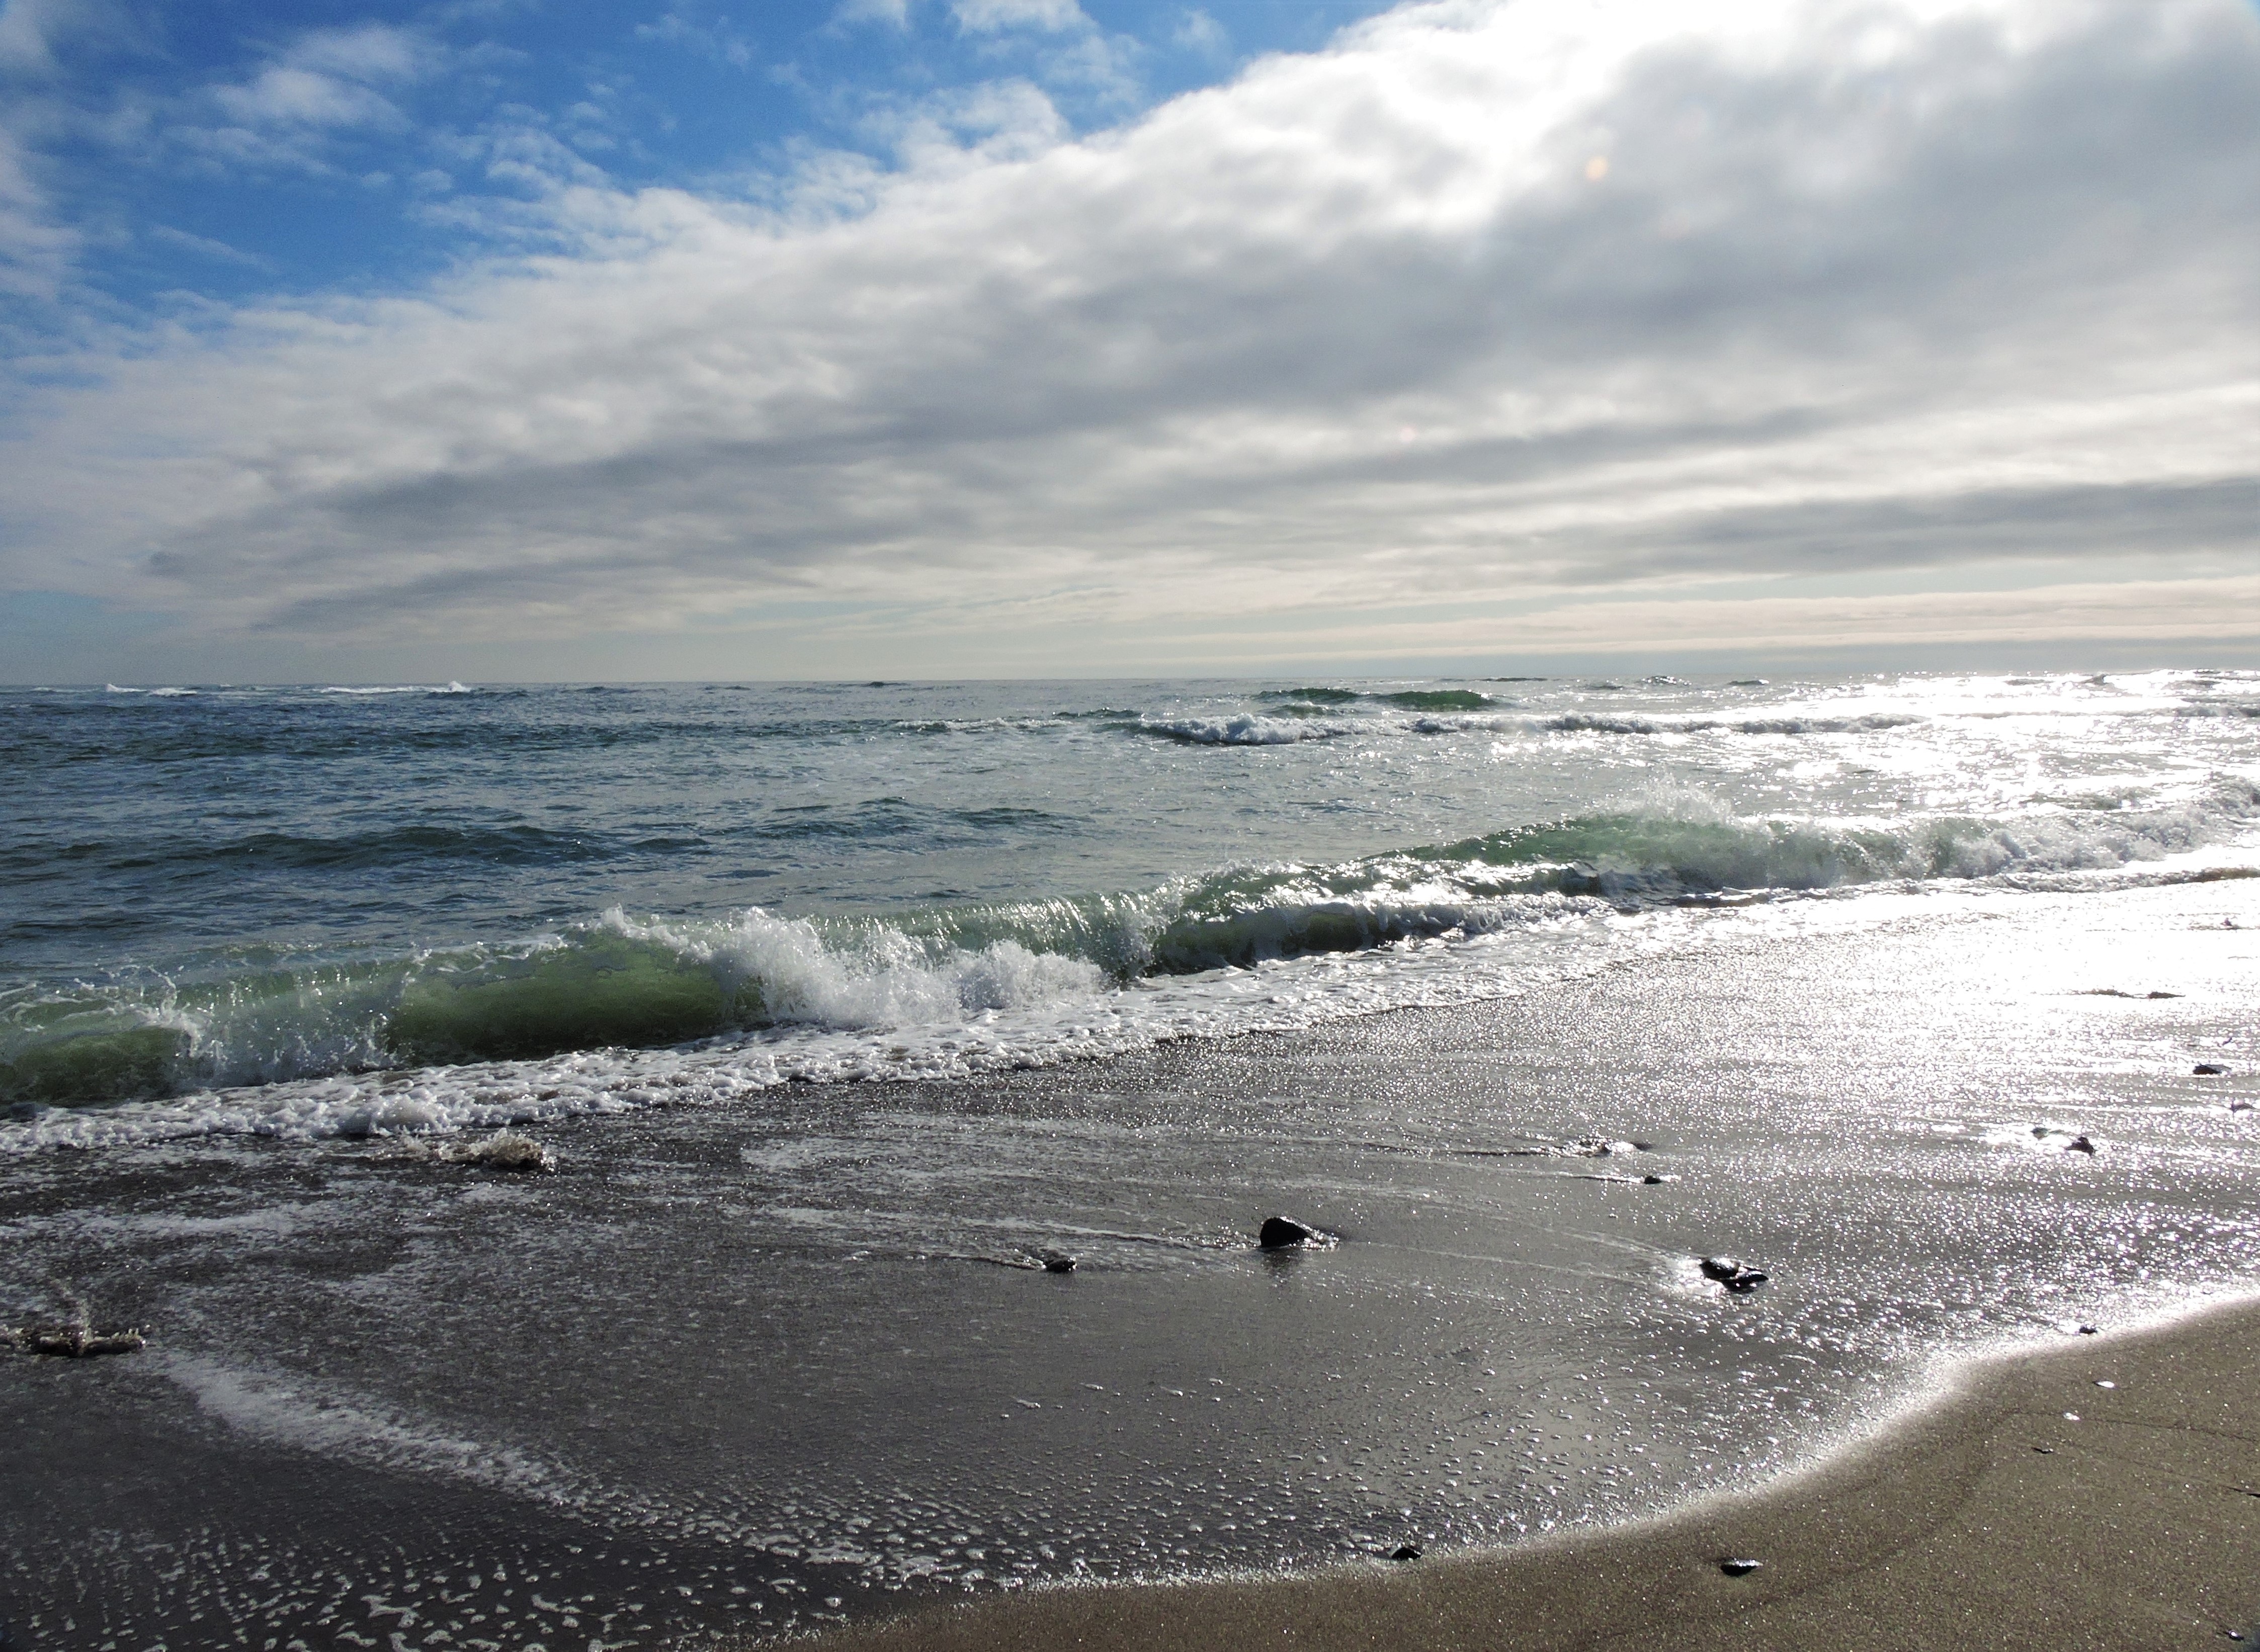
beach, sea, coast, water, nature, sand, rock, ocean, horizon, cloud, sky, shore, wave, wind, blue, material, body of water, oregon coast, mudflat, wind wave